Describe the emotion expressed in this image:  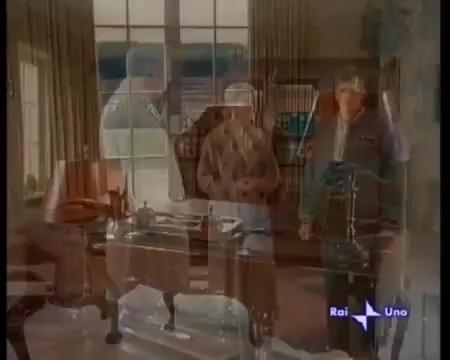
This person displays Suffering, valence and arousal with low intensity.